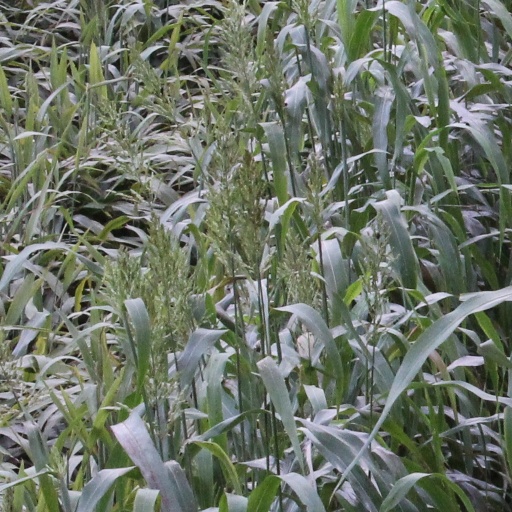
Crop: sorghum